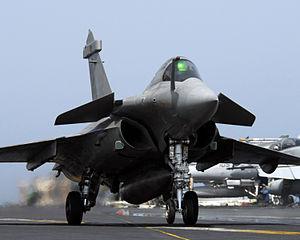
Le radar RBE2 est un radar multifonctions en bande X développé en France à partir des années 1990. Fruit d'une collaboration entre Thomson-CSF et Dassault Électronique, il équipe exclusivement l'avion de combat français Dassault Rafale.
La Nouvelle-Aquitaine est une région administrative française, créée par la réforme territoriale de 2015 et effective au 1ᵉʳ janvier 2016, après les élections régionales de décembre 2015.
Le Rafale de Dassault Aviation est un avion de combat multirôle — qualifié d'« omnirôle » par son constructeur — développé pour la Marine nationale et l'Armée de l'air françaises, livré à partir du 18 mai 2001 et entré en service en 2002 dans la Marine.
Un avion multirôle est un chasseur-bombardier capable d'effectuer plusieurs missions différentes, en particulier la reconnaissance furtive, l'interception et l'attaque au sol, l'attaque sur une base aérienne terrestre ou sur un porte-avions.
Les Forces armées, couramment appelées l'Armée française, constituent la puissance militaire de la République française, chargée de la défense de la population, du territoire et des intérêts nationaux. Elles comprennent principalement les commandements et leurs états-majors, les trois armées ainsi que la Gendarmerie nationale, les services de soutien et les organismes interarmées.